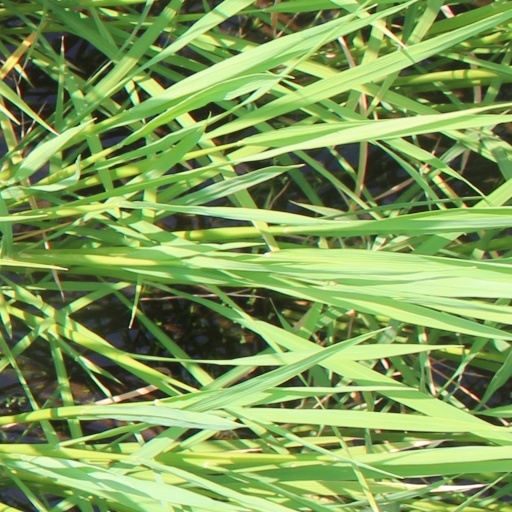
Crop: rice